Hamid Karzai

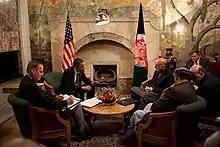
Barack Obama meets with Karzai at the Presidential Palace in Kabul, Afghanistan.

Some international criticism has centered around the government of Karzai in early 2009 for failing to secure the country from Taliban attacks, systemic governmental corruption, and widespread claims of electoral fraud in the 2009 Afghan presidential election. Karzai staunchly defended the election balloting, stating that some statements criticizing the balloting and vote count were "totally fabricated". He told the media that, "There were instances of fraud, no doubt ... There were irregularities ... But the election as a whole was good and free and democratic." He further went on to say that, "Afghanistan has its separate problems and we have to handle them as Afghanistan finds it feasible ... This country was completely destroyed ... Today, we are talking about fighting corruption in Afghanistan, improved legal standards ... You see the glass half empty or half full. I see it as half full. Others see it as half empty." A 2019 "Washington Post" report described Karzai as ruling a "corrupt" government that was tolerated by the United States.